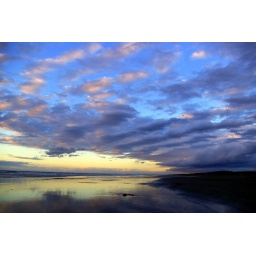
&lt;i&gt;The big sky smiled so wide.. in blue and gold. It made my heart cry...&lt;/i&gt;